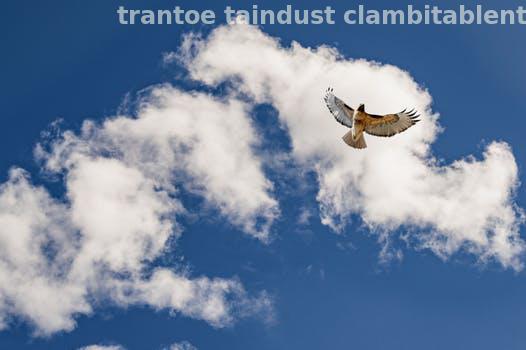
Label: Watermark